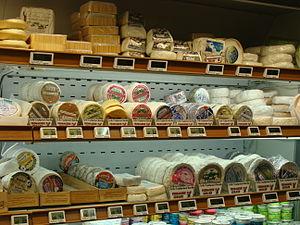
Etal de fromages du Champsaur dans une grande surface locale.
Le Champsaur est la haute vallée de la rivière Drac, affluent de l'Isère, depuis sa source, ou plutôt ses sources, au sud du massif des Écrins, jusqu'à sa sortie du département des Hautes-Alpes, à l'entrée du lac du Sautet.